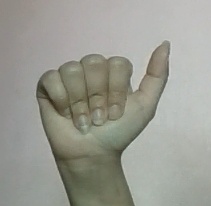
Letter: dhad